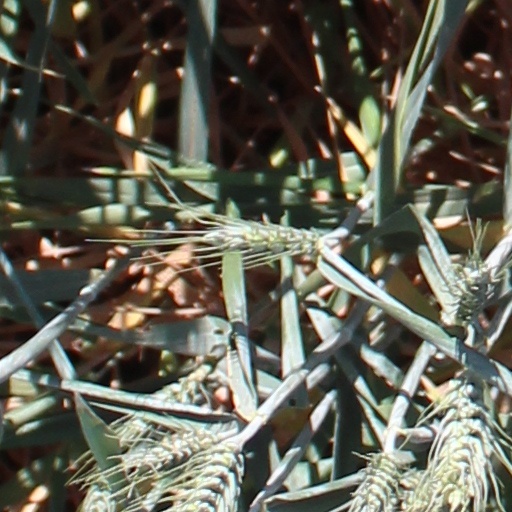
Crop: wheat